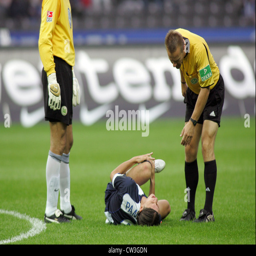
the referee looks for a fouled footballer